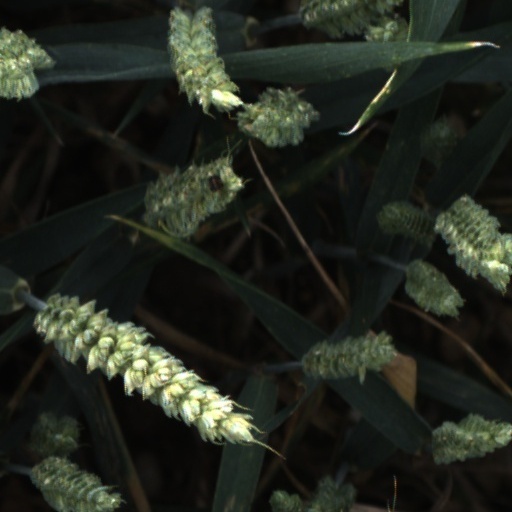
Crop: wheat